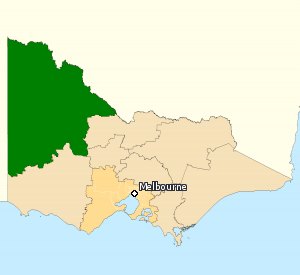
La circonscription de Mallee est une circonscription électorale australienne dans le nord-ouest du Victoria. Avec ses 70 694 kilomètres carrés, elle est la plus vaste circonscription du Victoria. Elle comprend les villes de Mildura, Ouyen, Swan Hill, St Arnaud, Warracknabeal et Horsham.